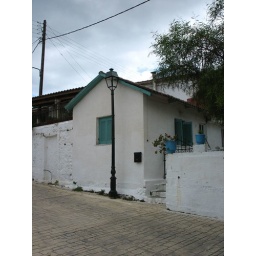
cloud making machine | taken by Imi